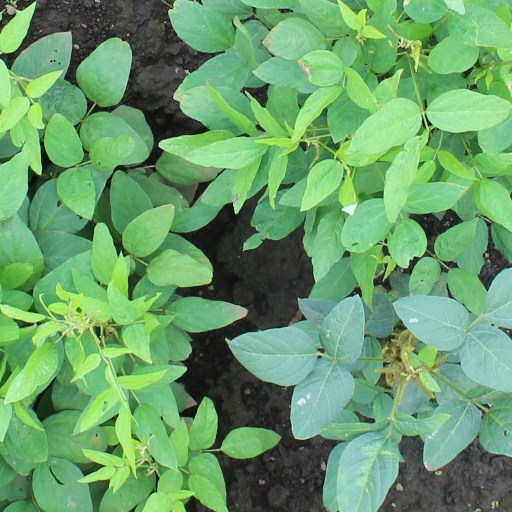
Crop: soybean